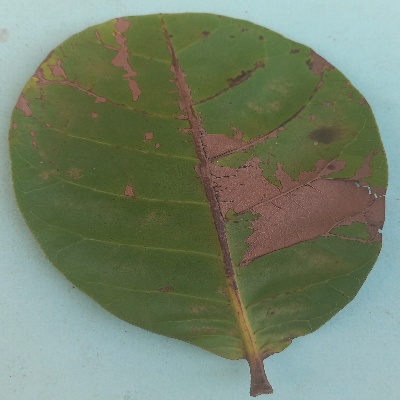
Crop: Cashew
Condition: anthracnose